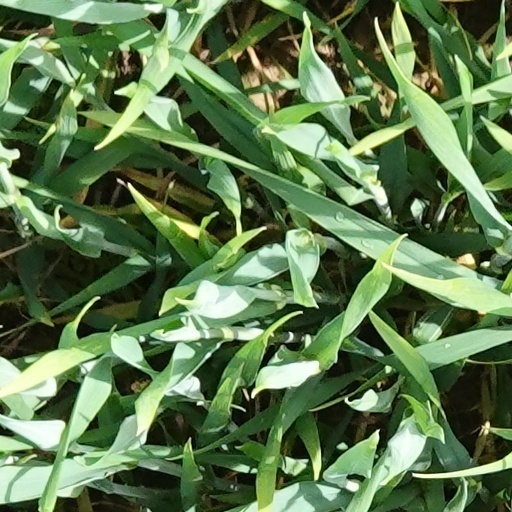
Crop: wheat